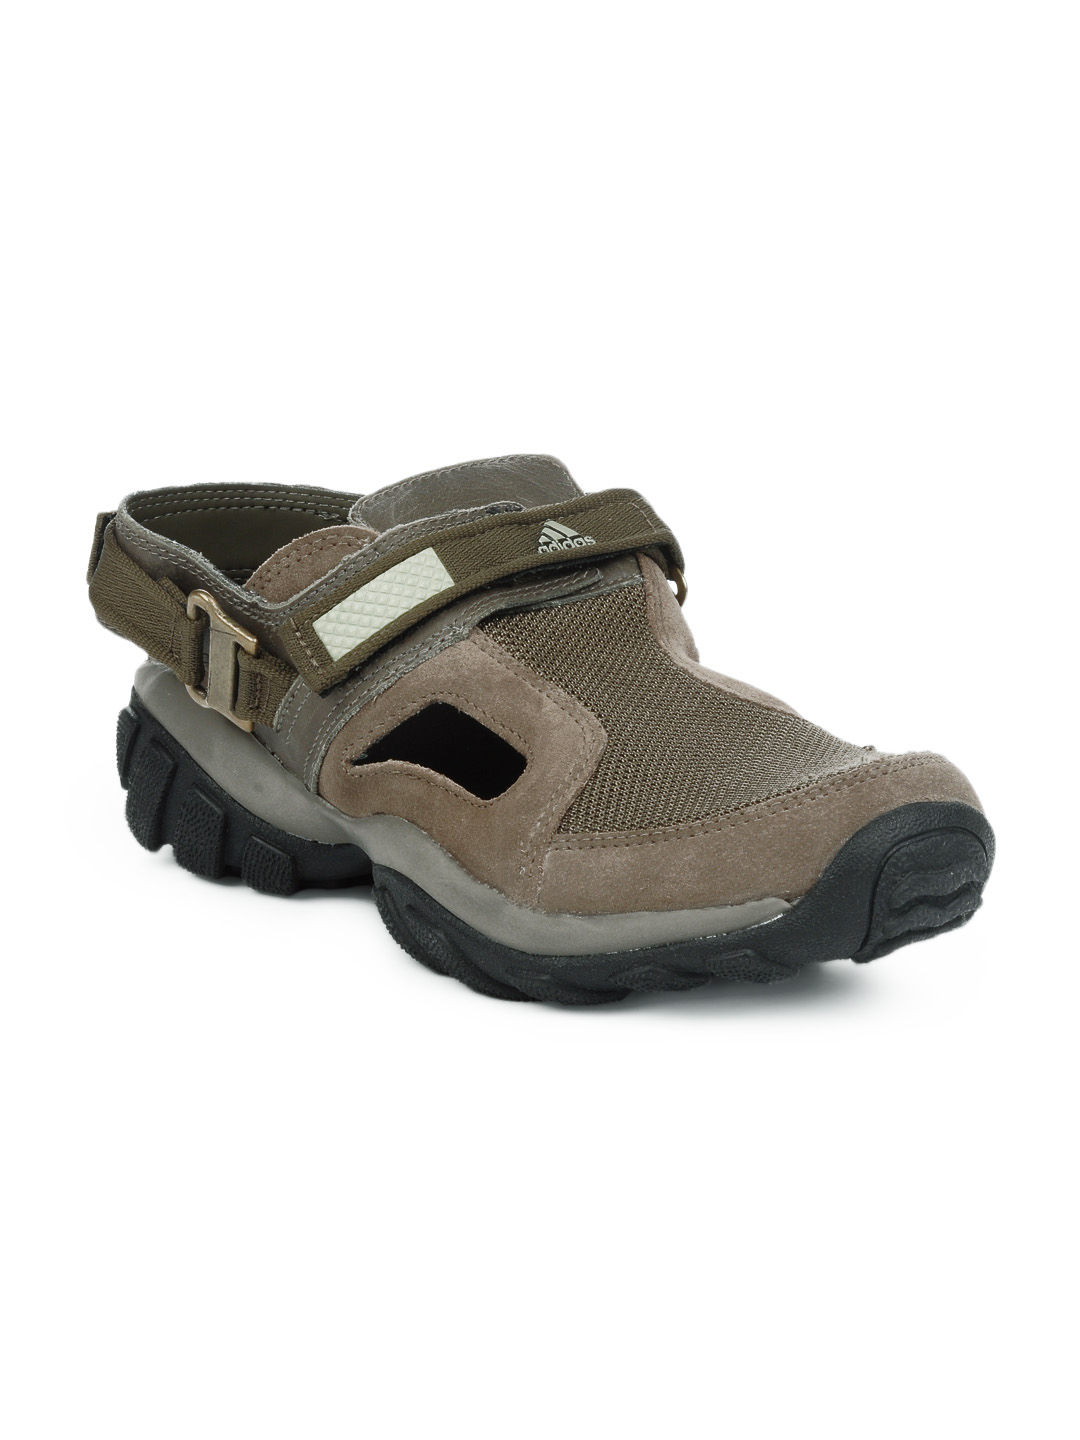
ADIDAS Men Olive Pural Sandals
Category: Footwear / Sandal / Sandals
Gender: Men
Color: Olive
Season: Summer 2012
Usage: Casual